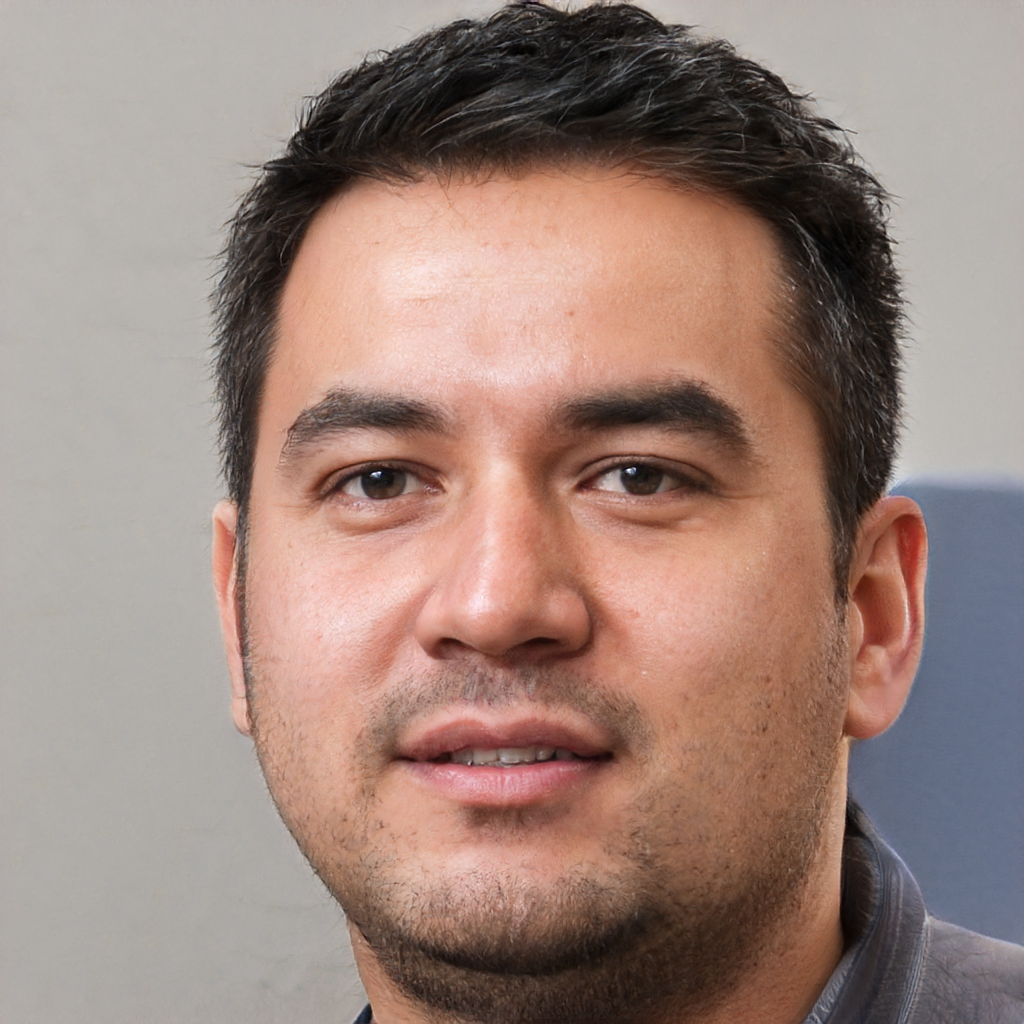
Portrait style: Real Portrait